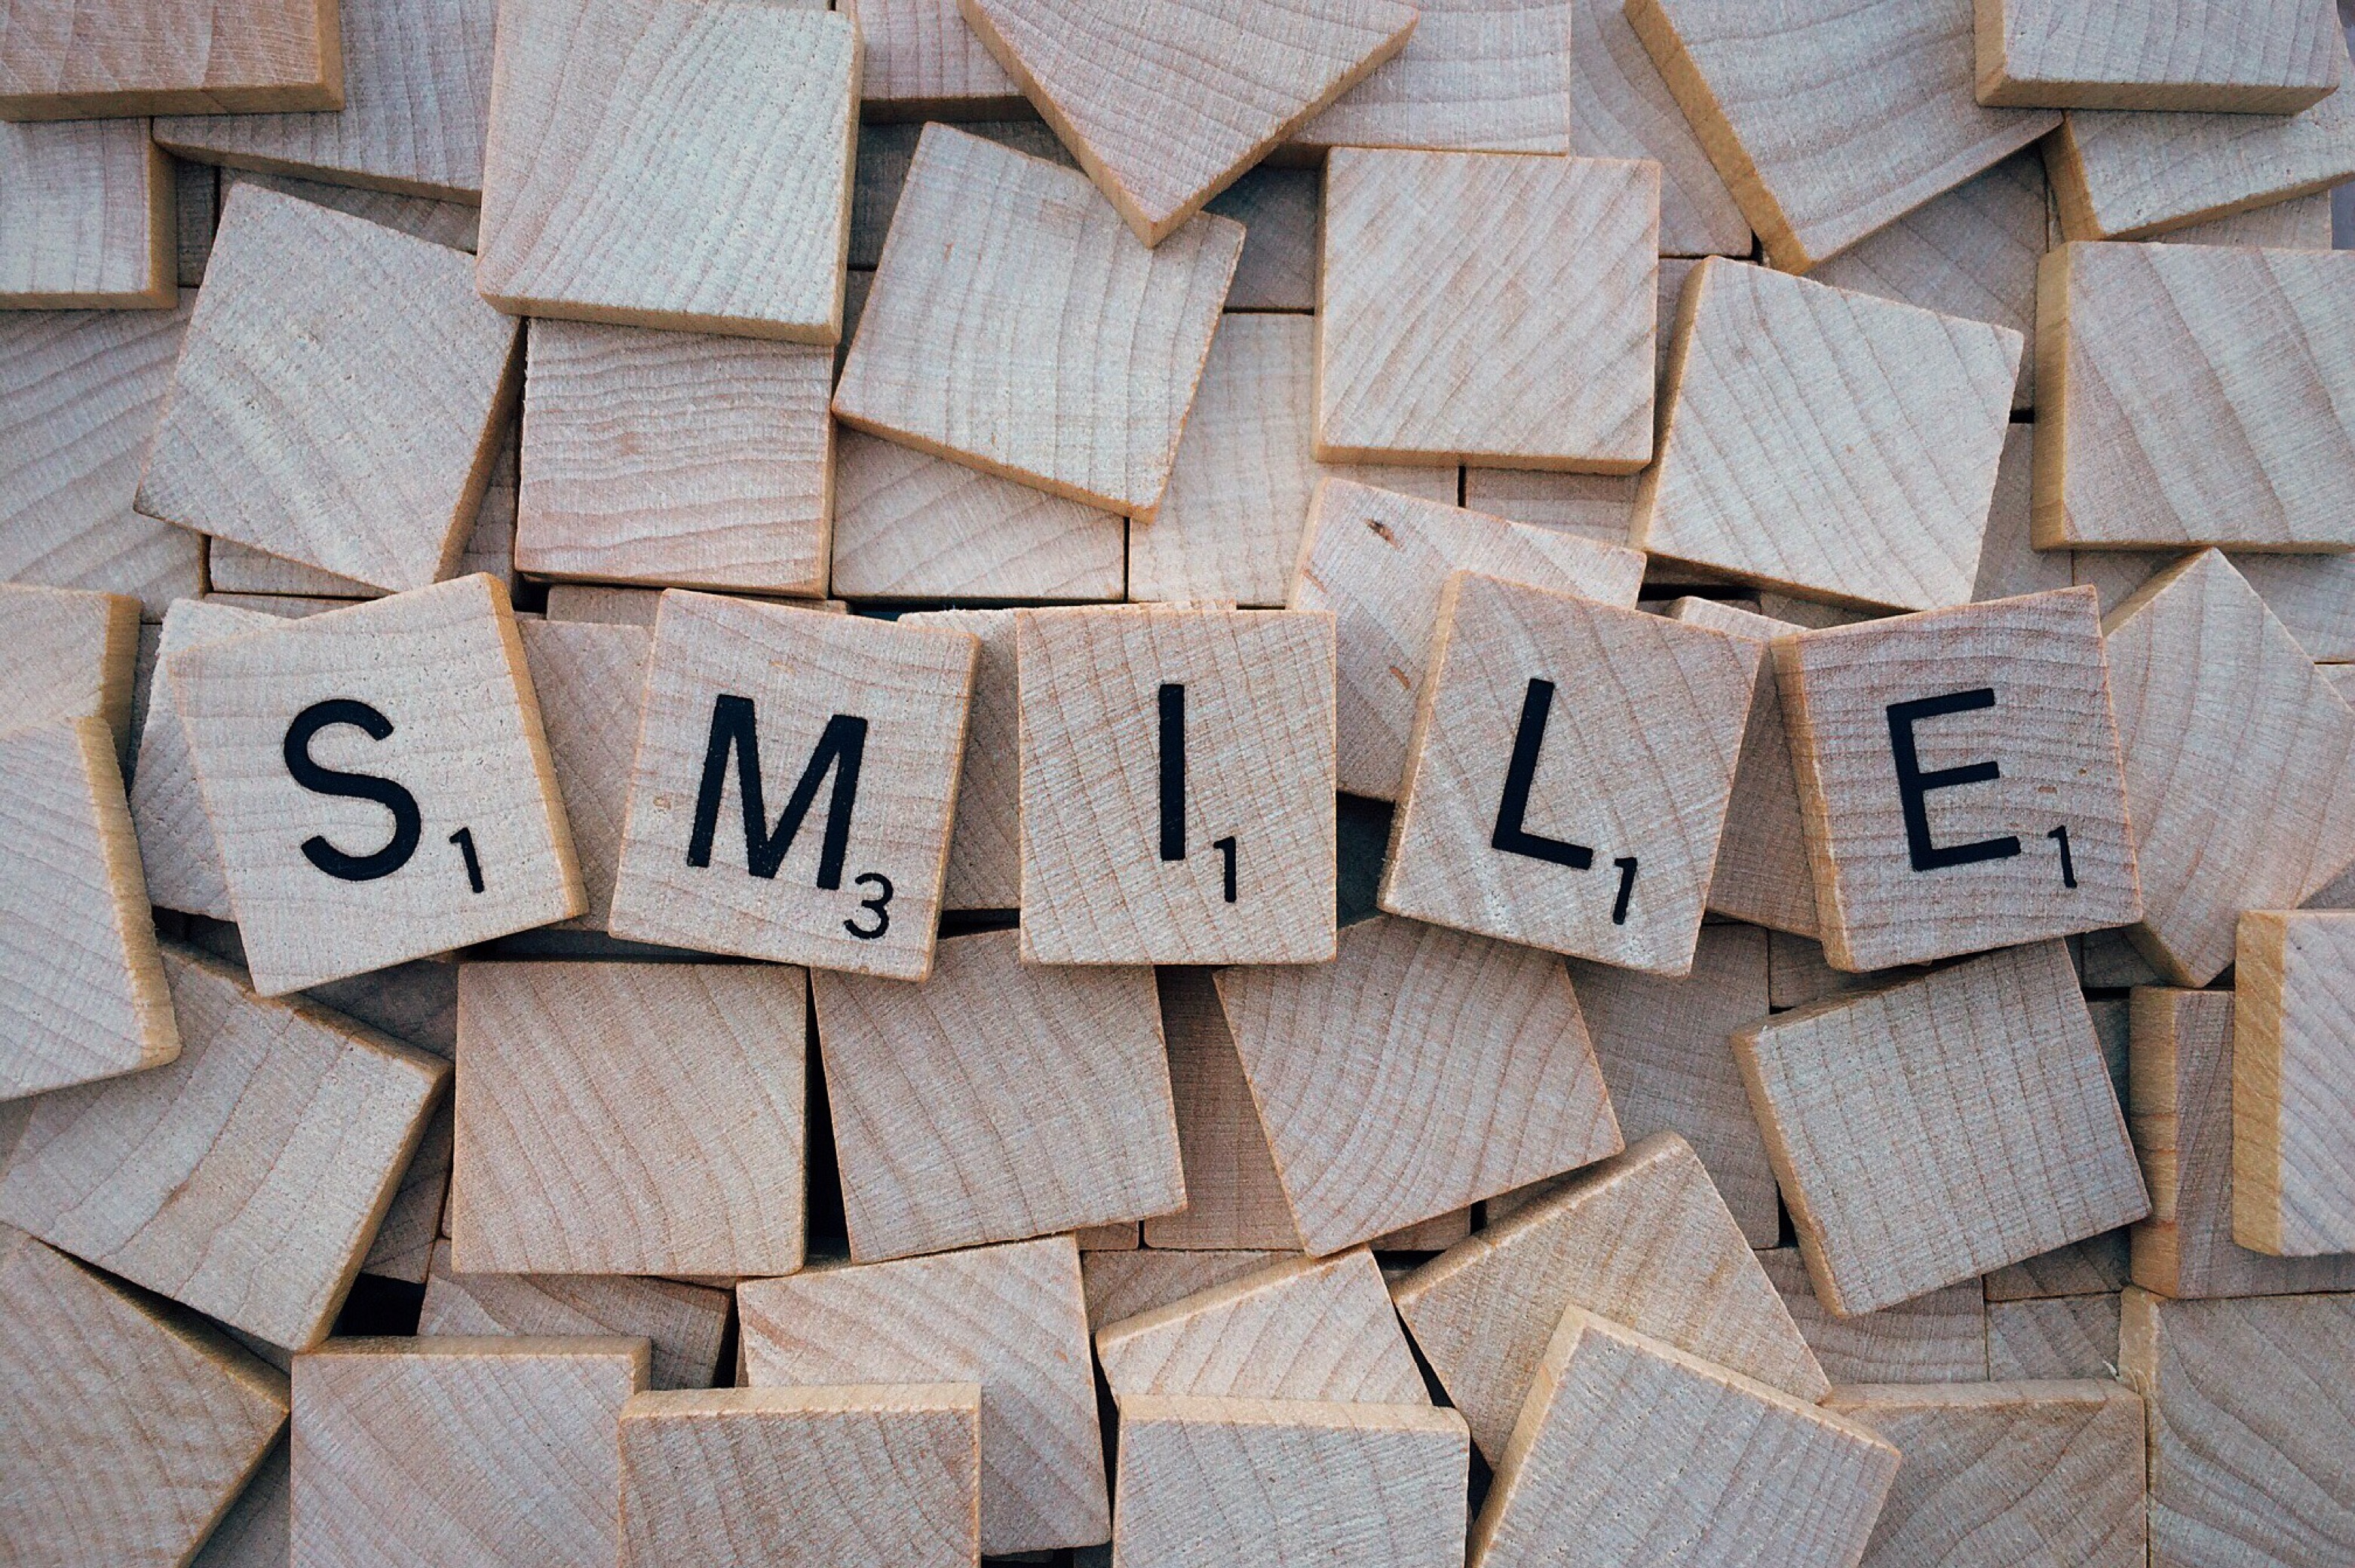
word, wood, floor, number, pattern, tile, brick, smile, scrabble, art, letters, flooring